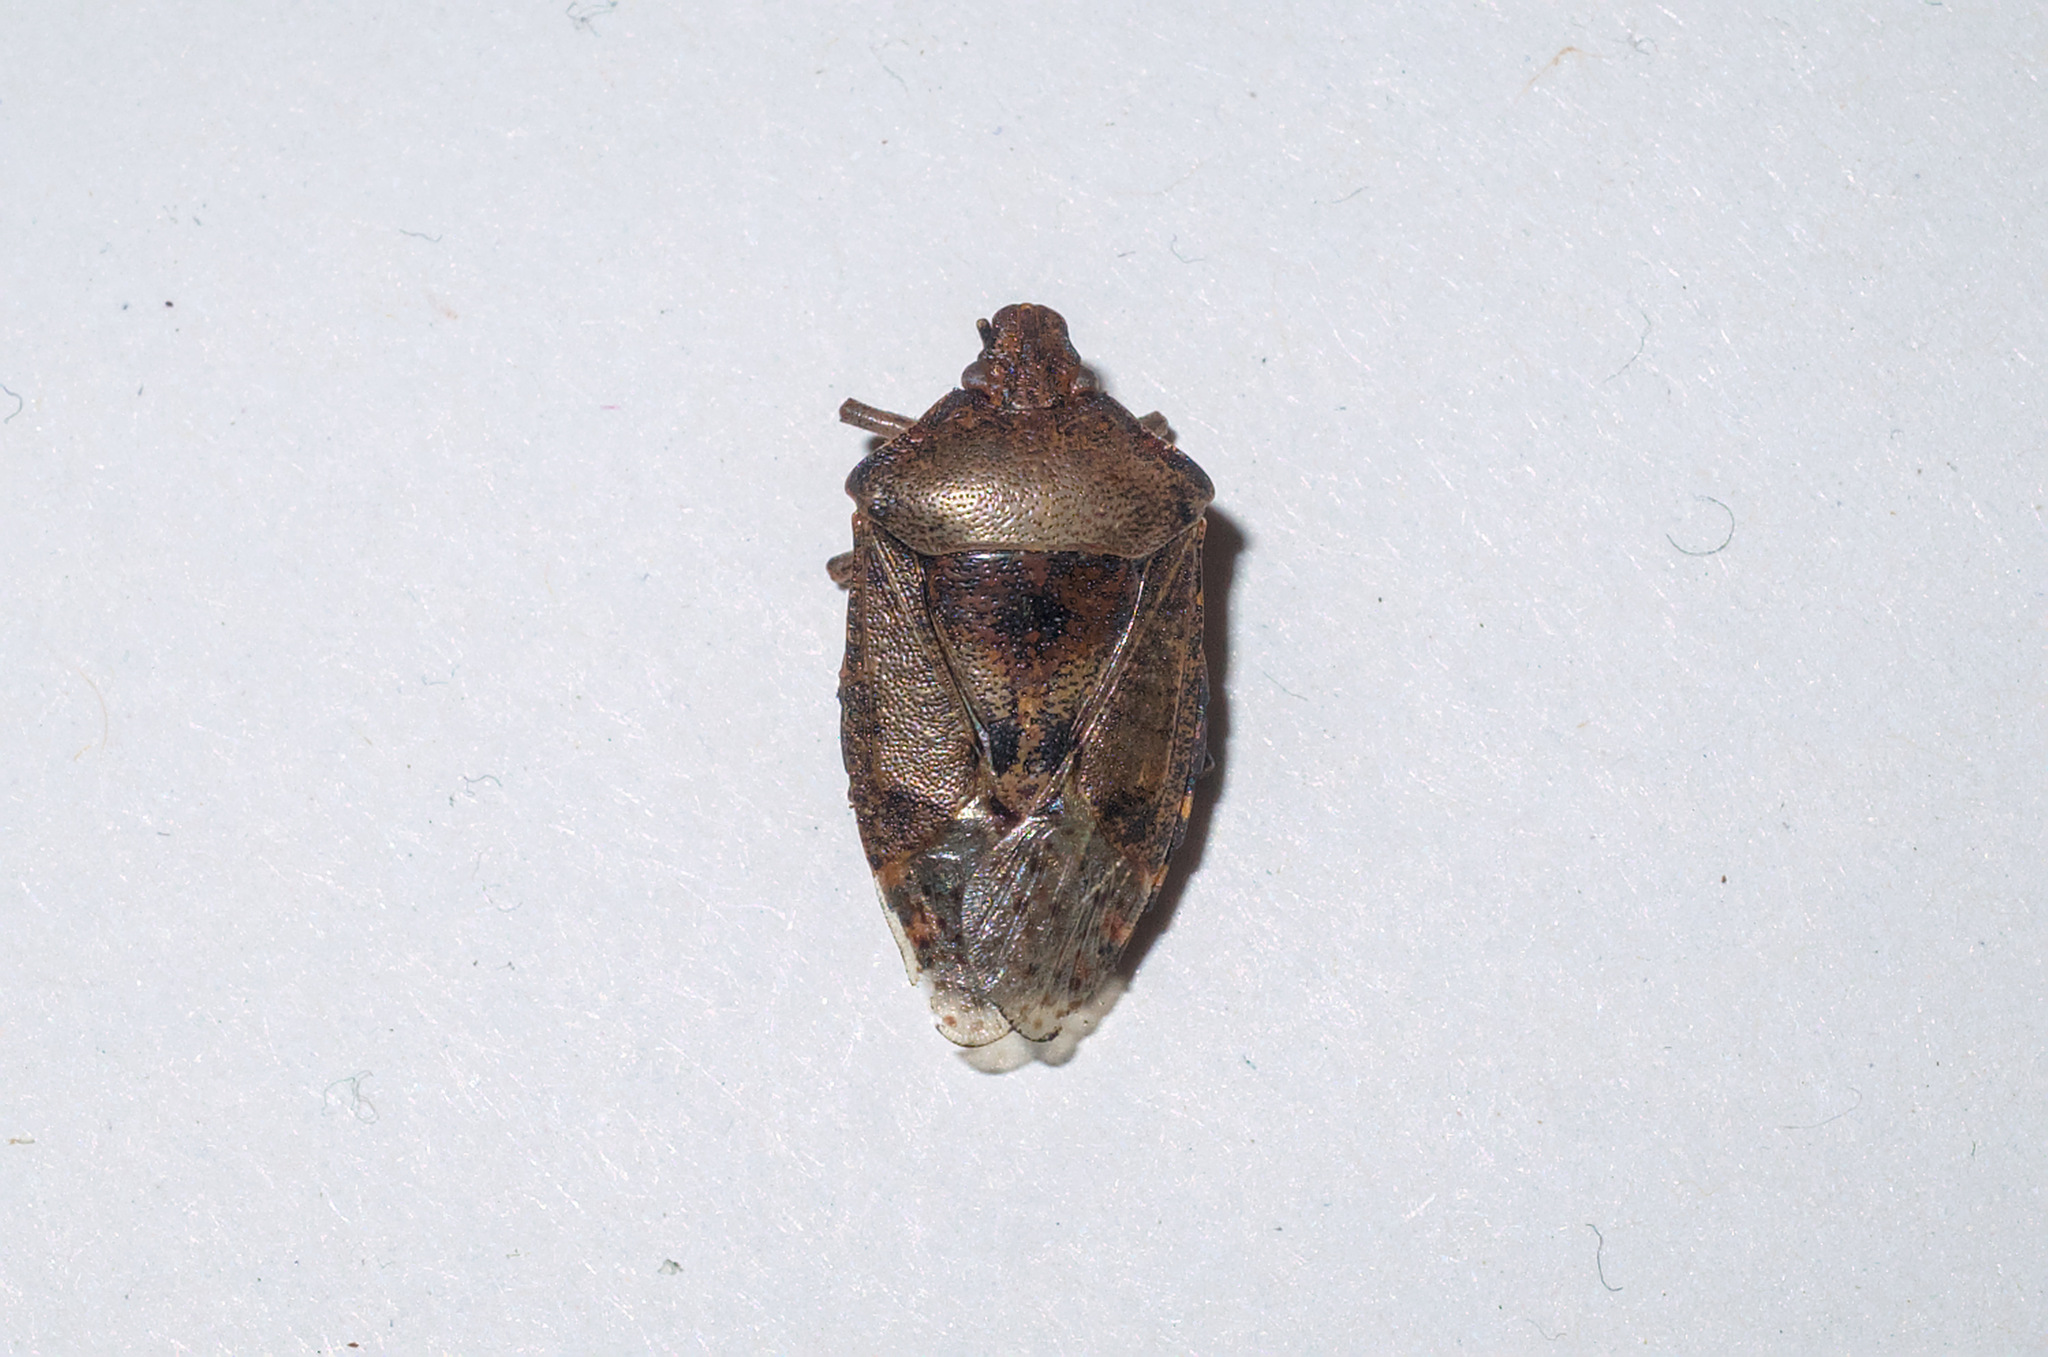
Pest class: stink_bug